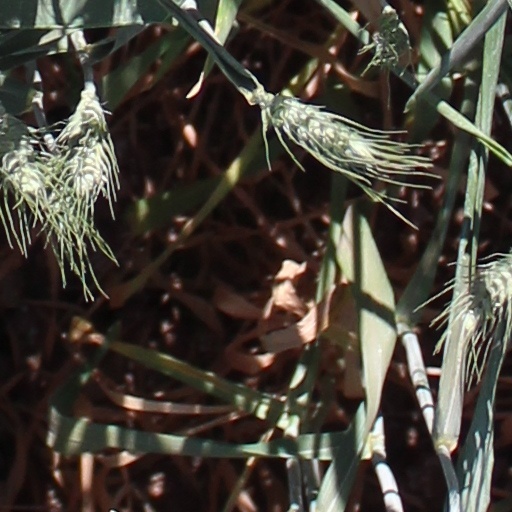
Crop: wheat